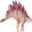
Label: dinosaur